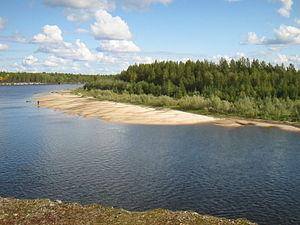
Le Tromégan est une rivière de Sibérie en Russie longue de 581 km qui est un affluent droit de l'Ob.